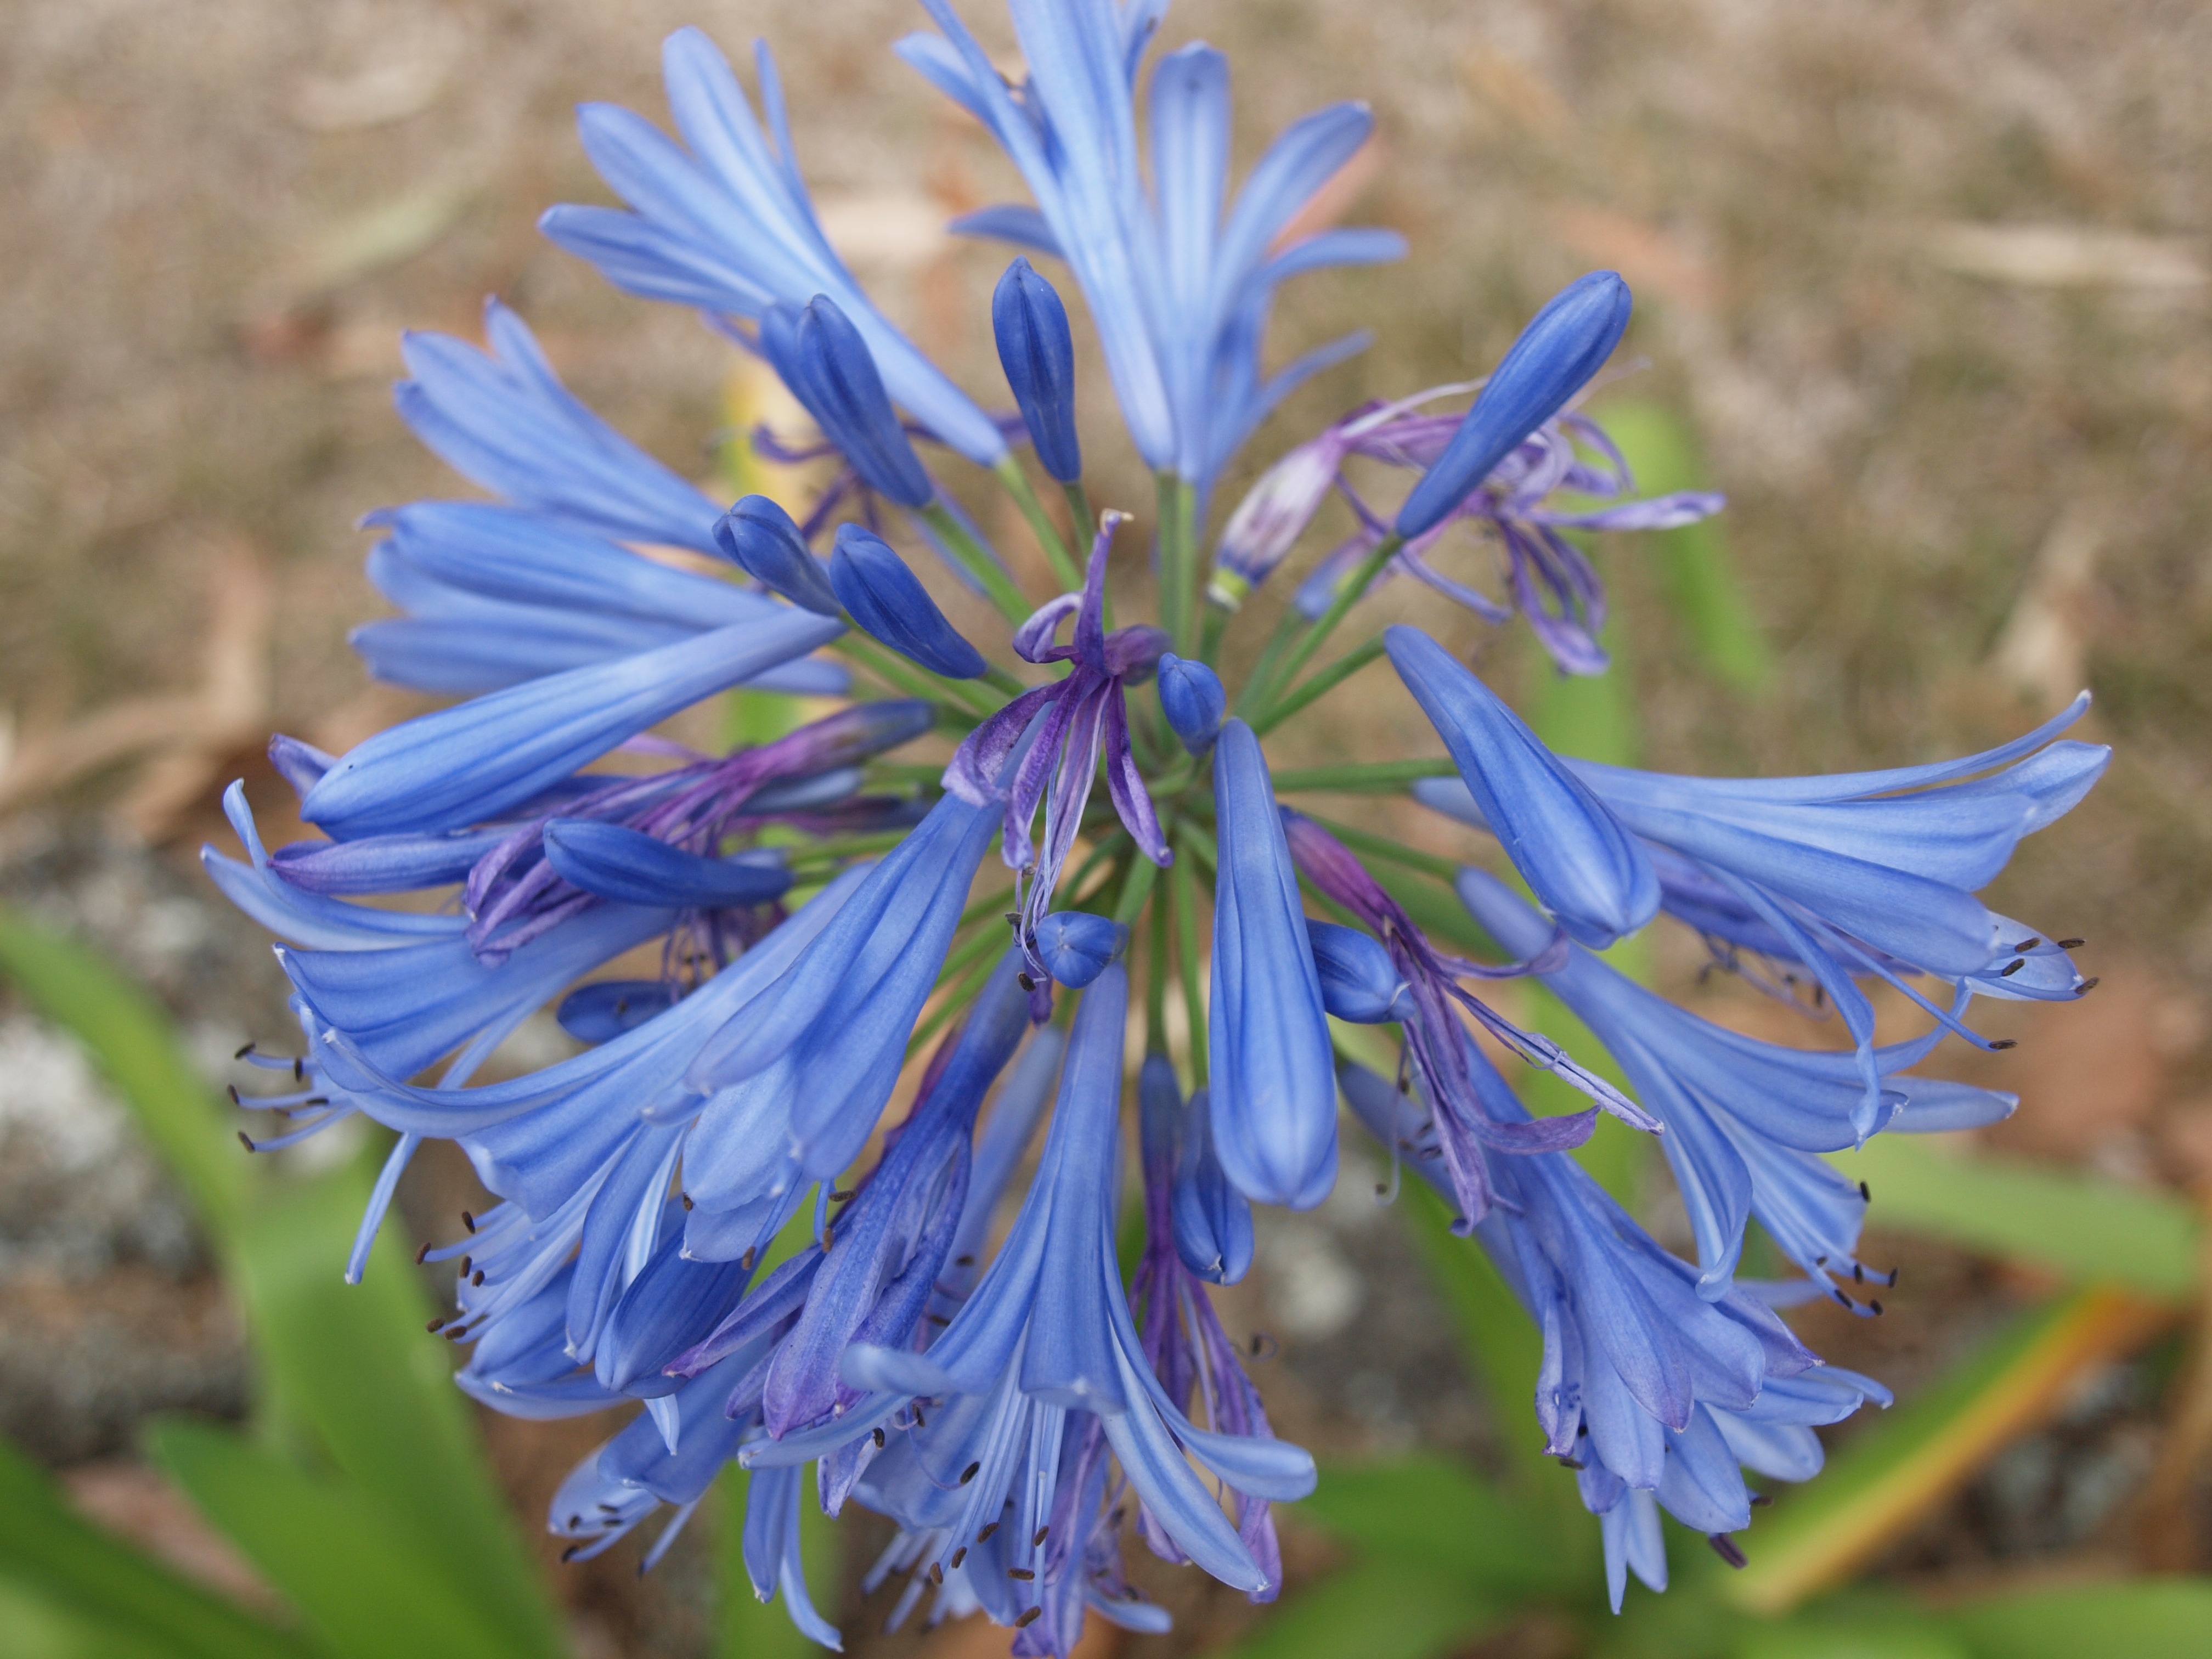
nature, plant, flower, food, herb, produce, vegetable, botany, blue, hawaii, flora, wildflower, maui, scilla, chicory, macro photography, flowering plant, land plant, leaf vegetable, india hyacinth